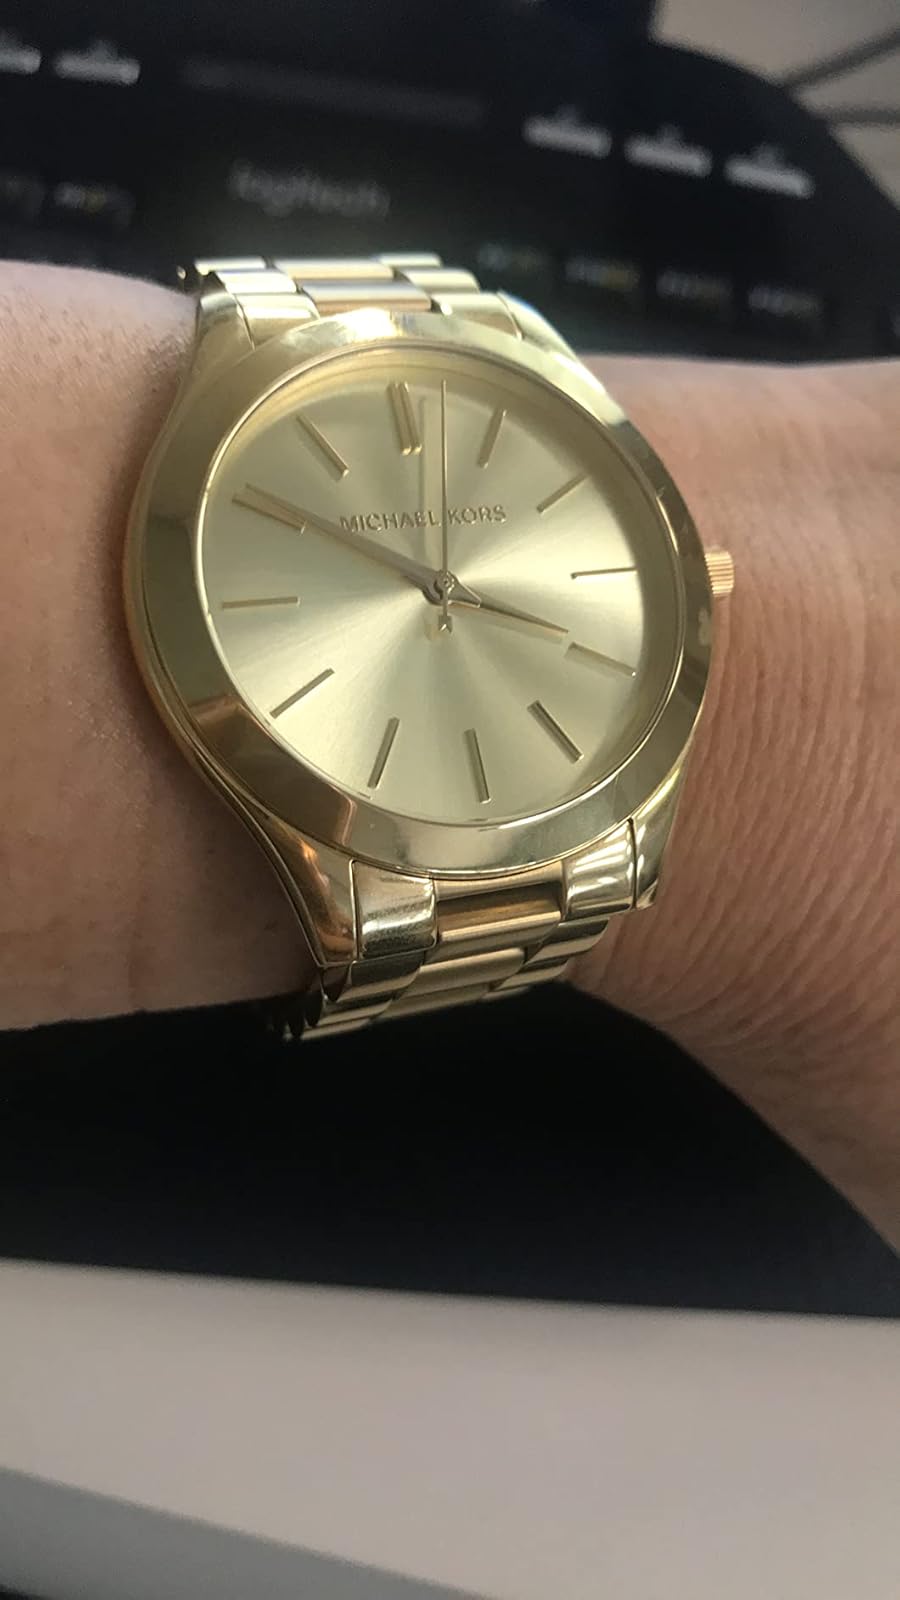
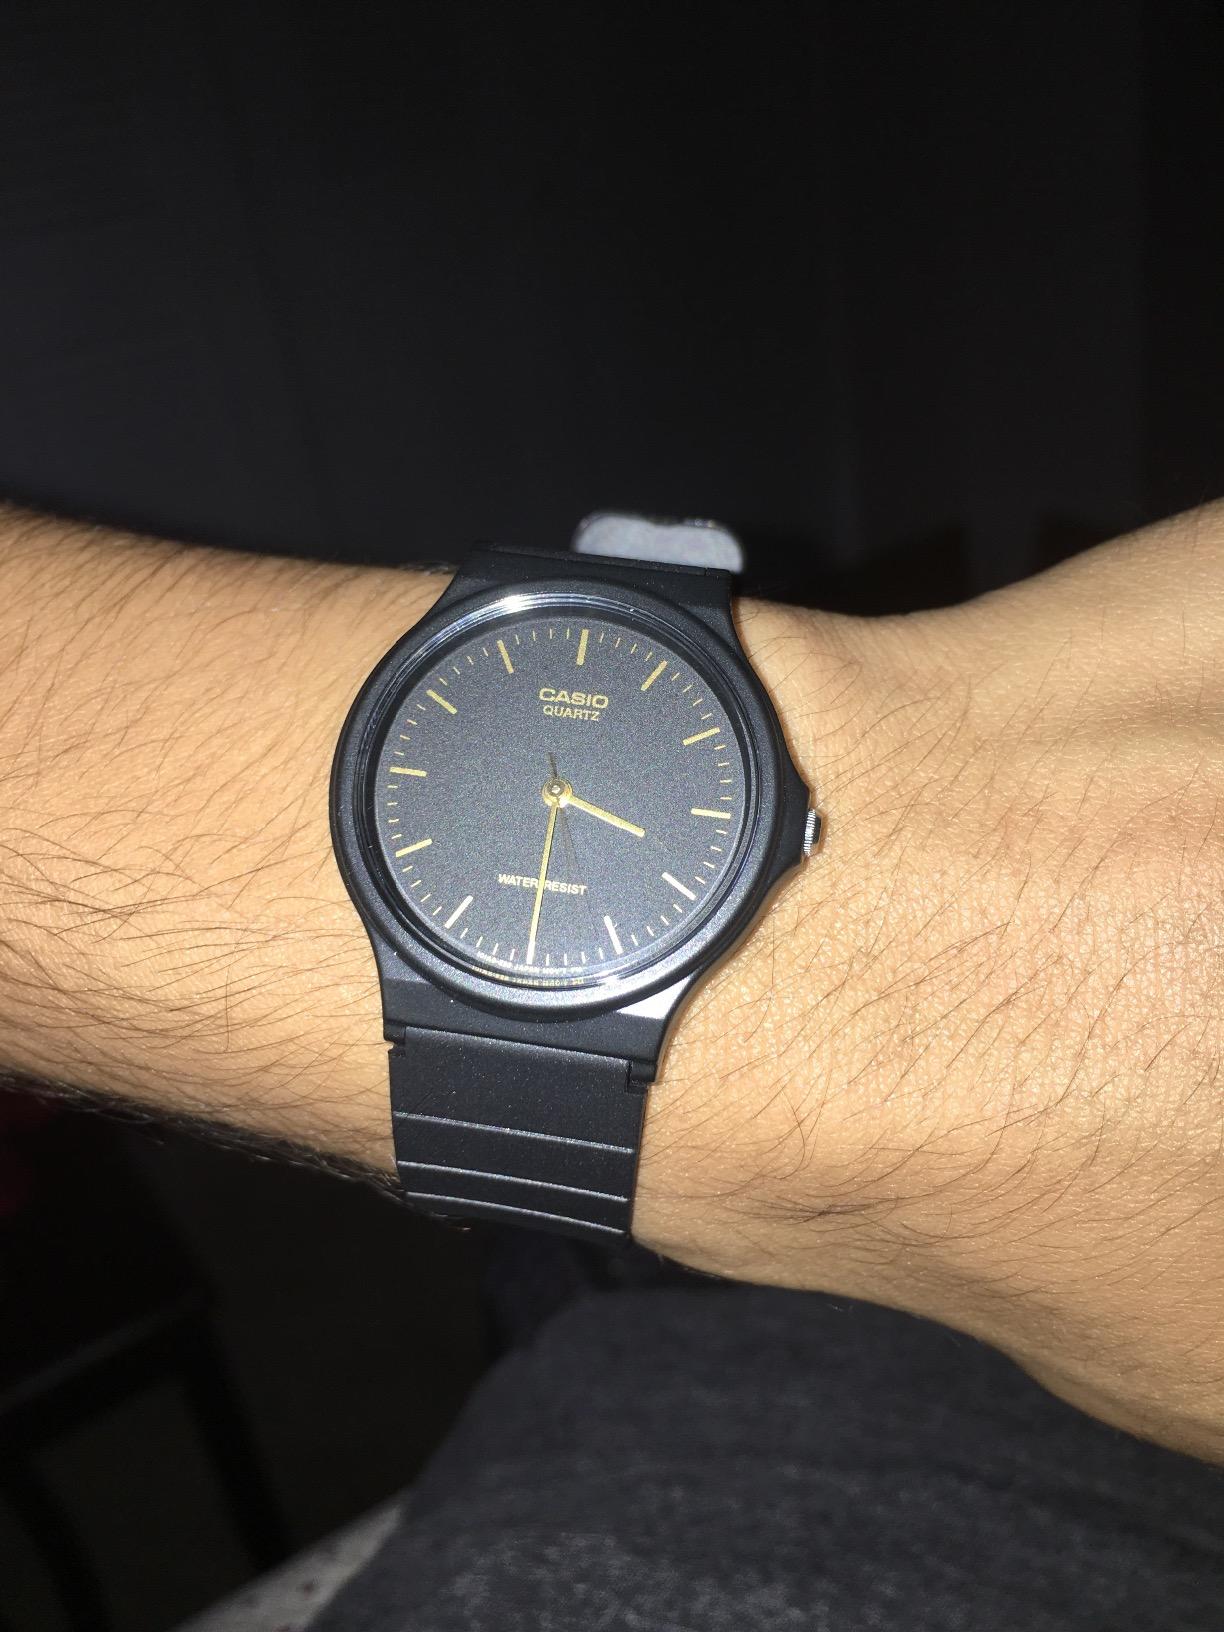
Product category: accessories_watch
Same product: no